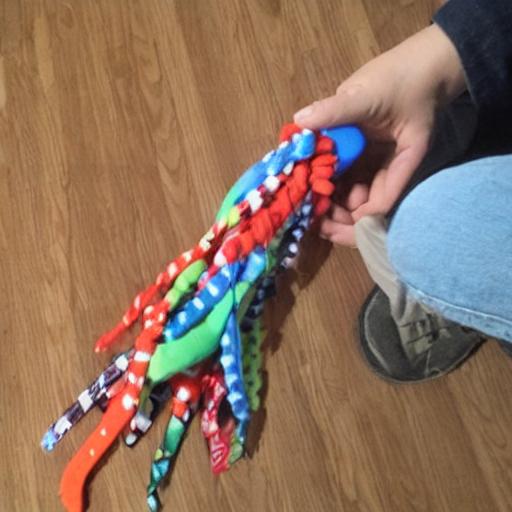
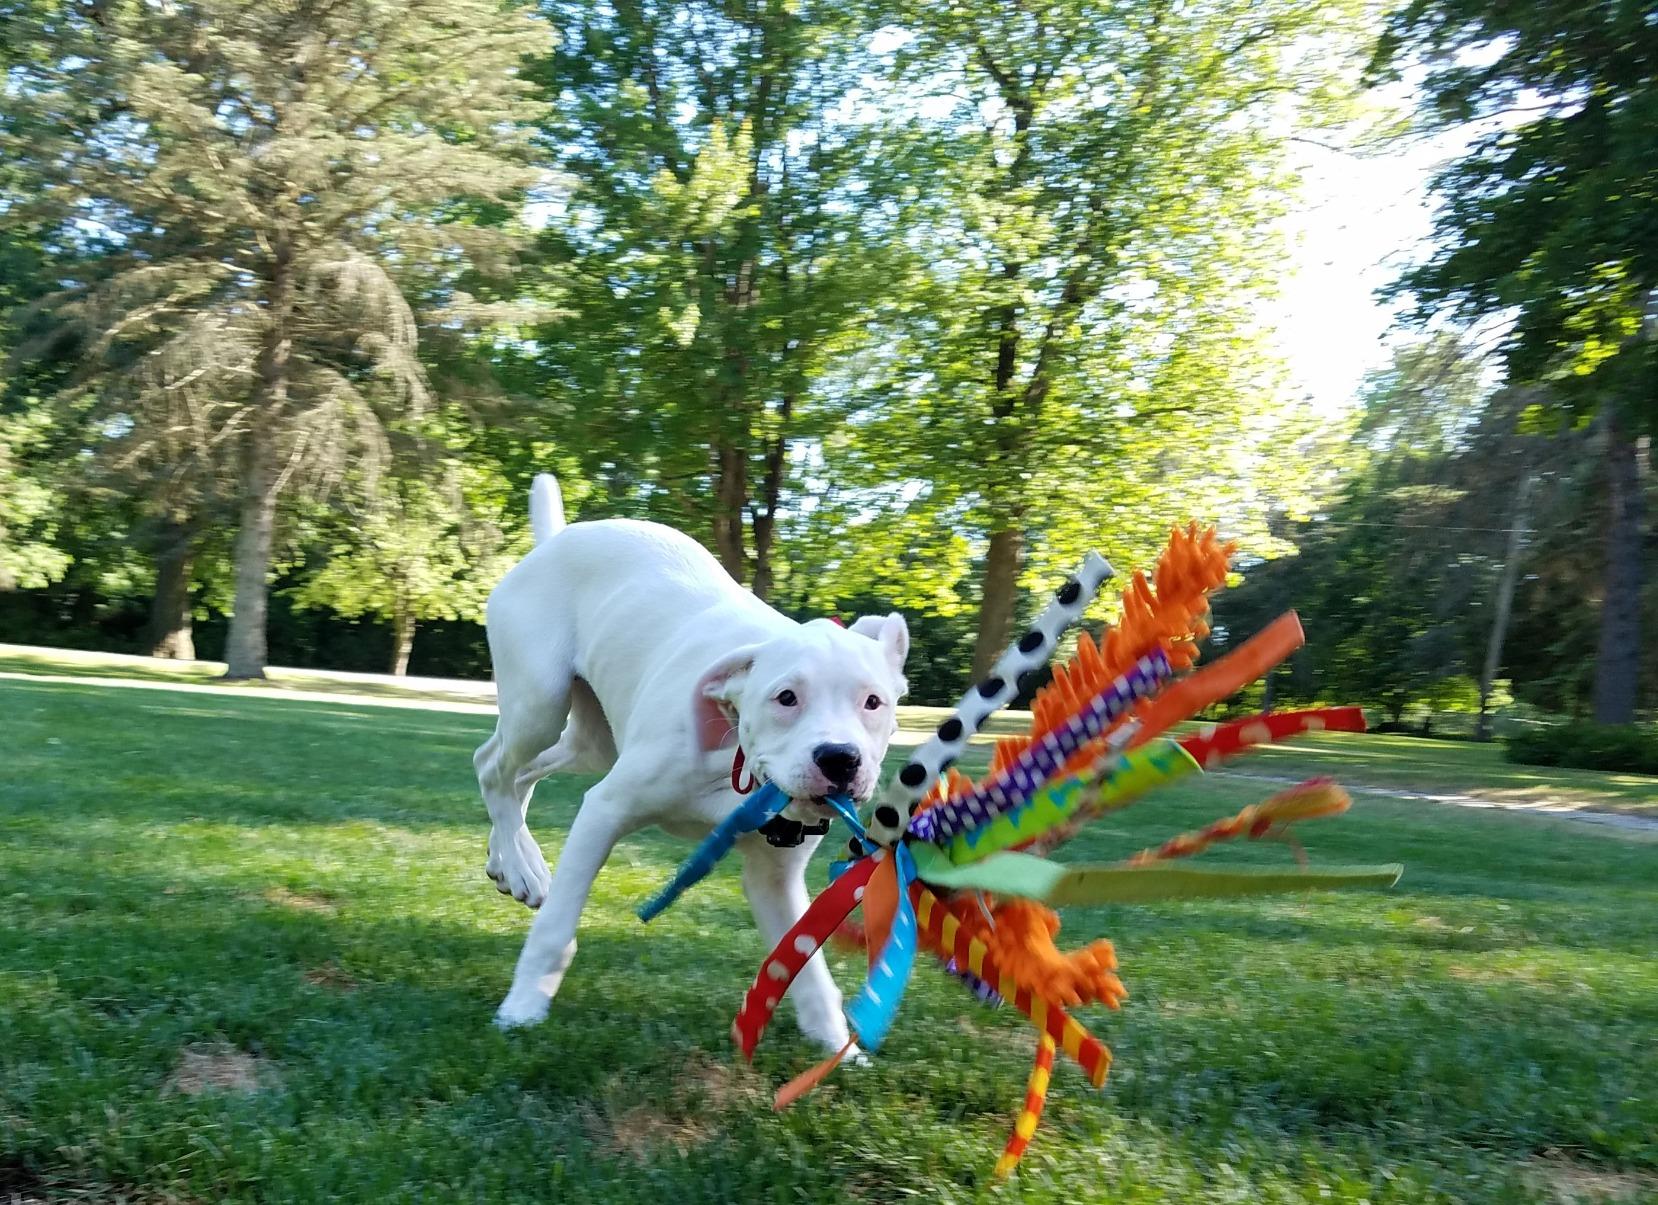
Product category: items_toy
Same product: no